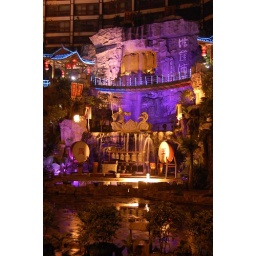
This cliff/caves at the house on the hill in Chongqing is almost entirely man made.